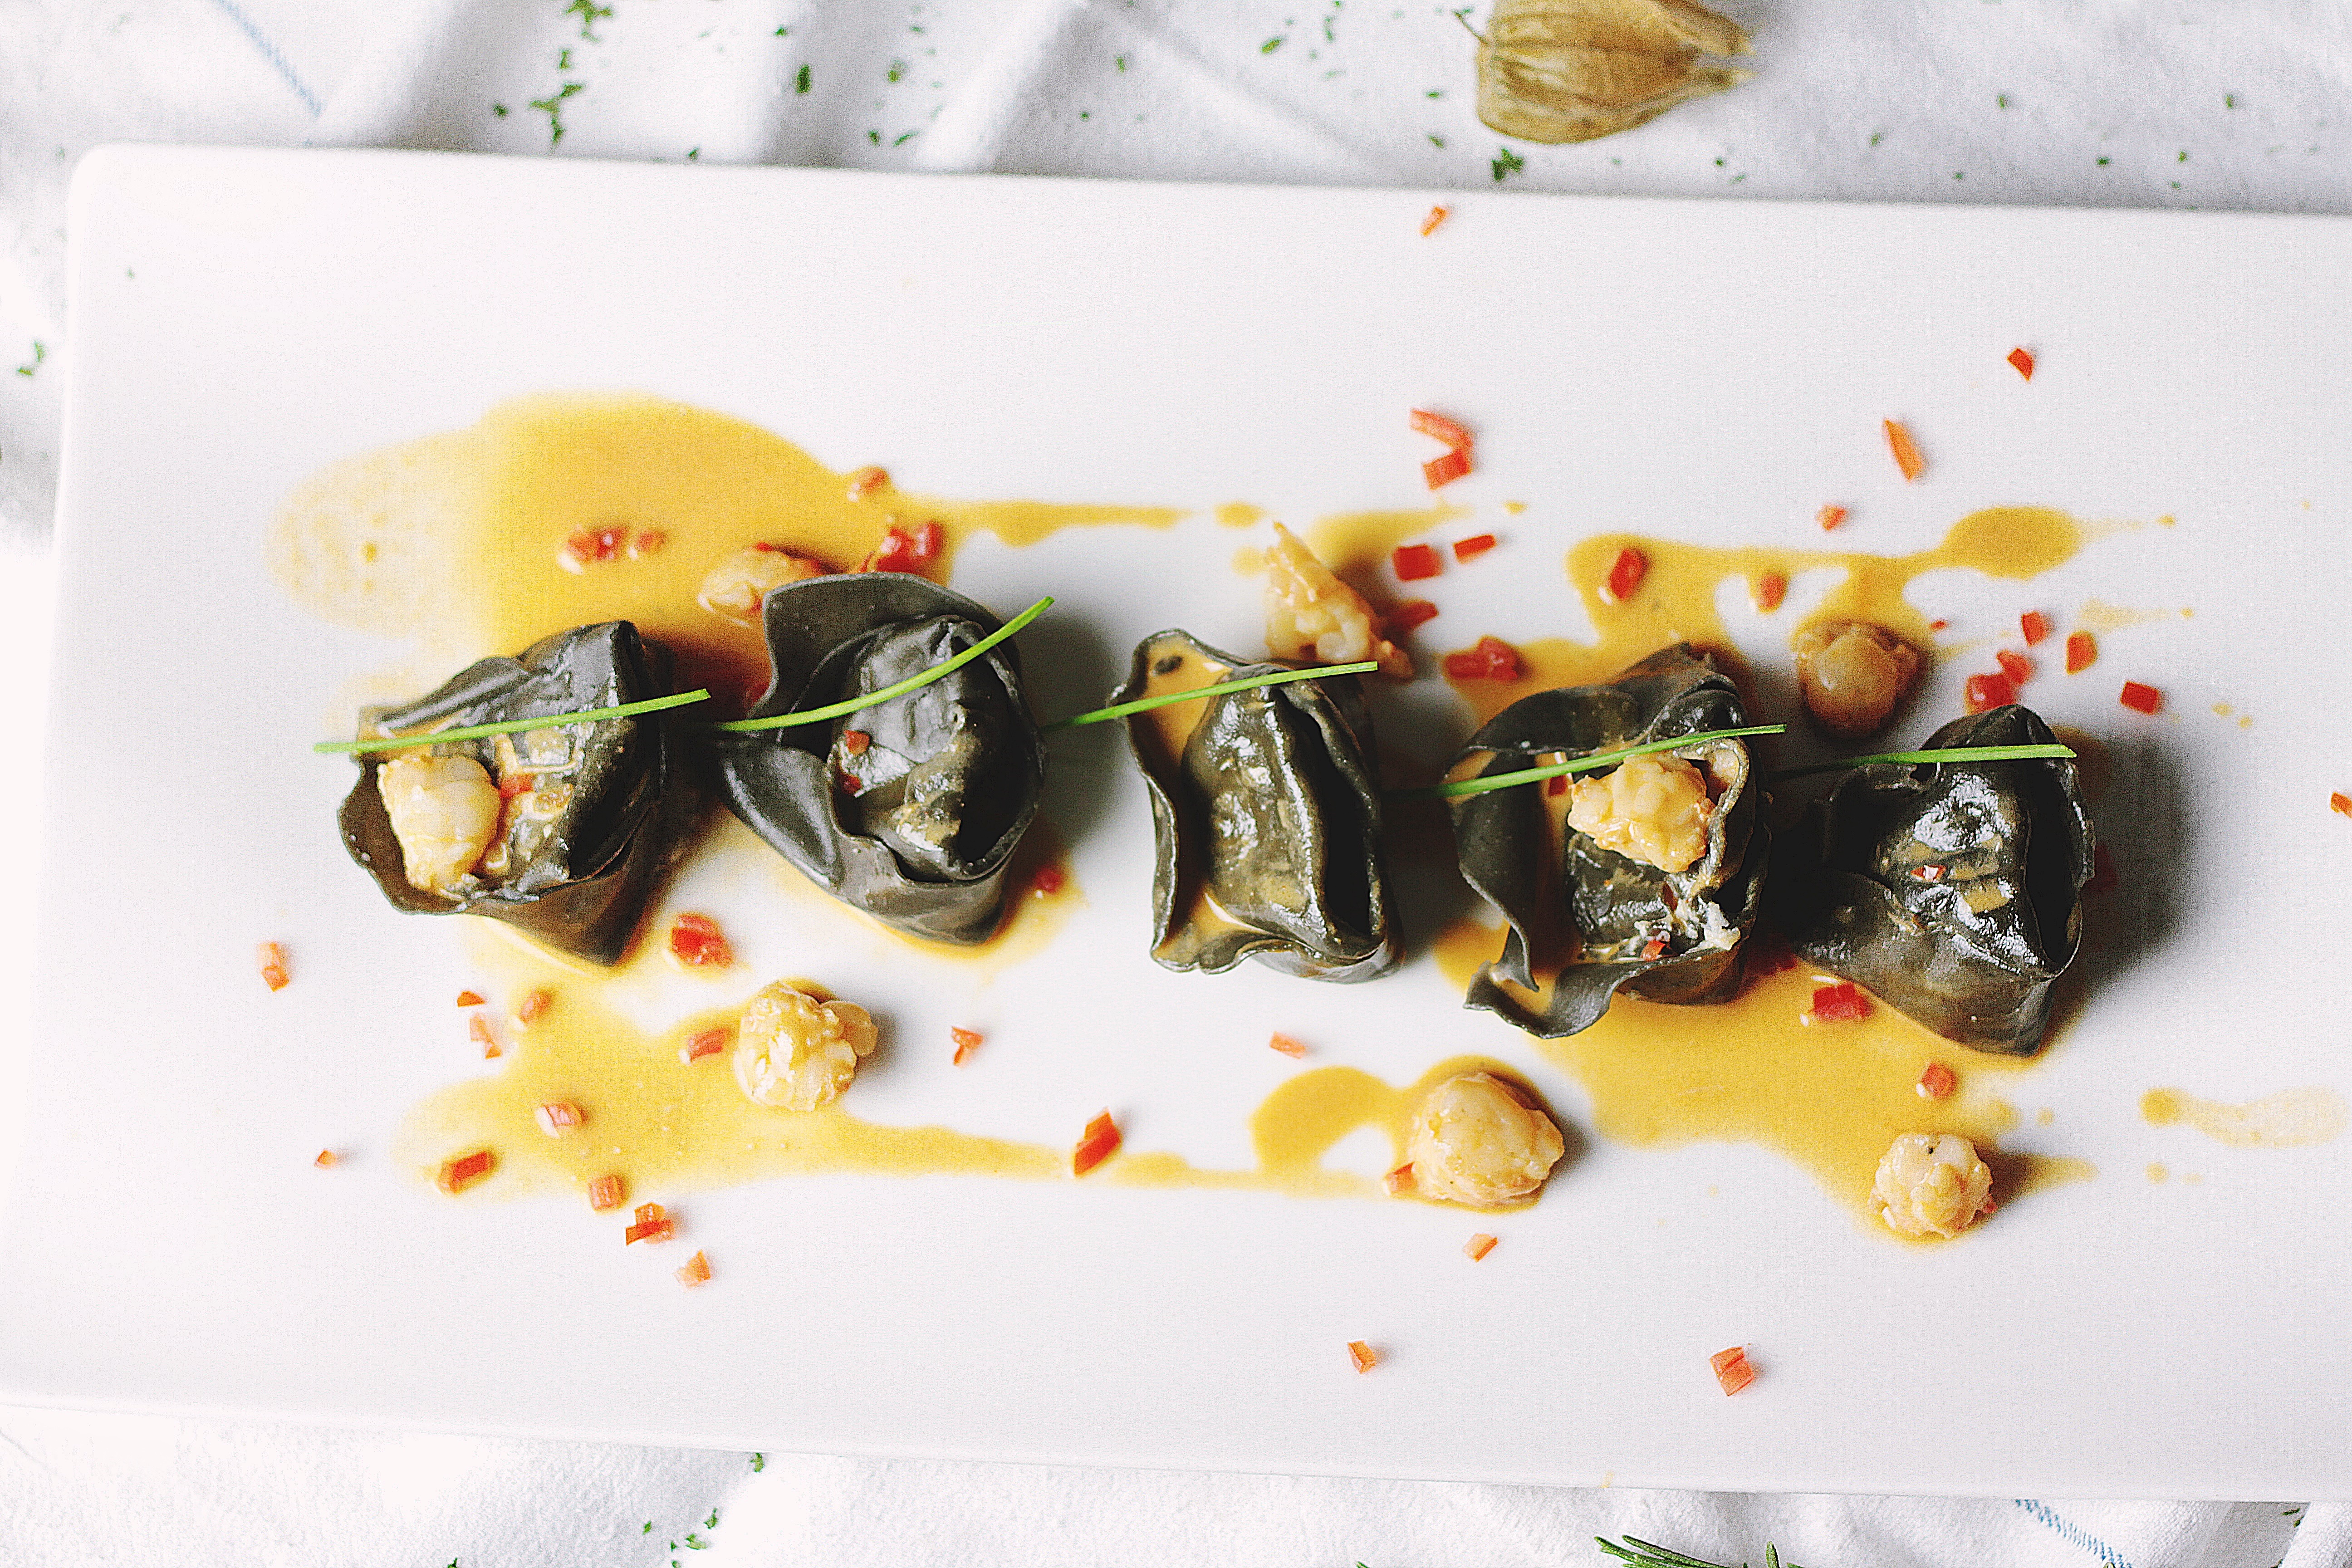
dish, meal, food, herb, produce, vegetable, plate, cuisine, asian food, flowering plant, land plant